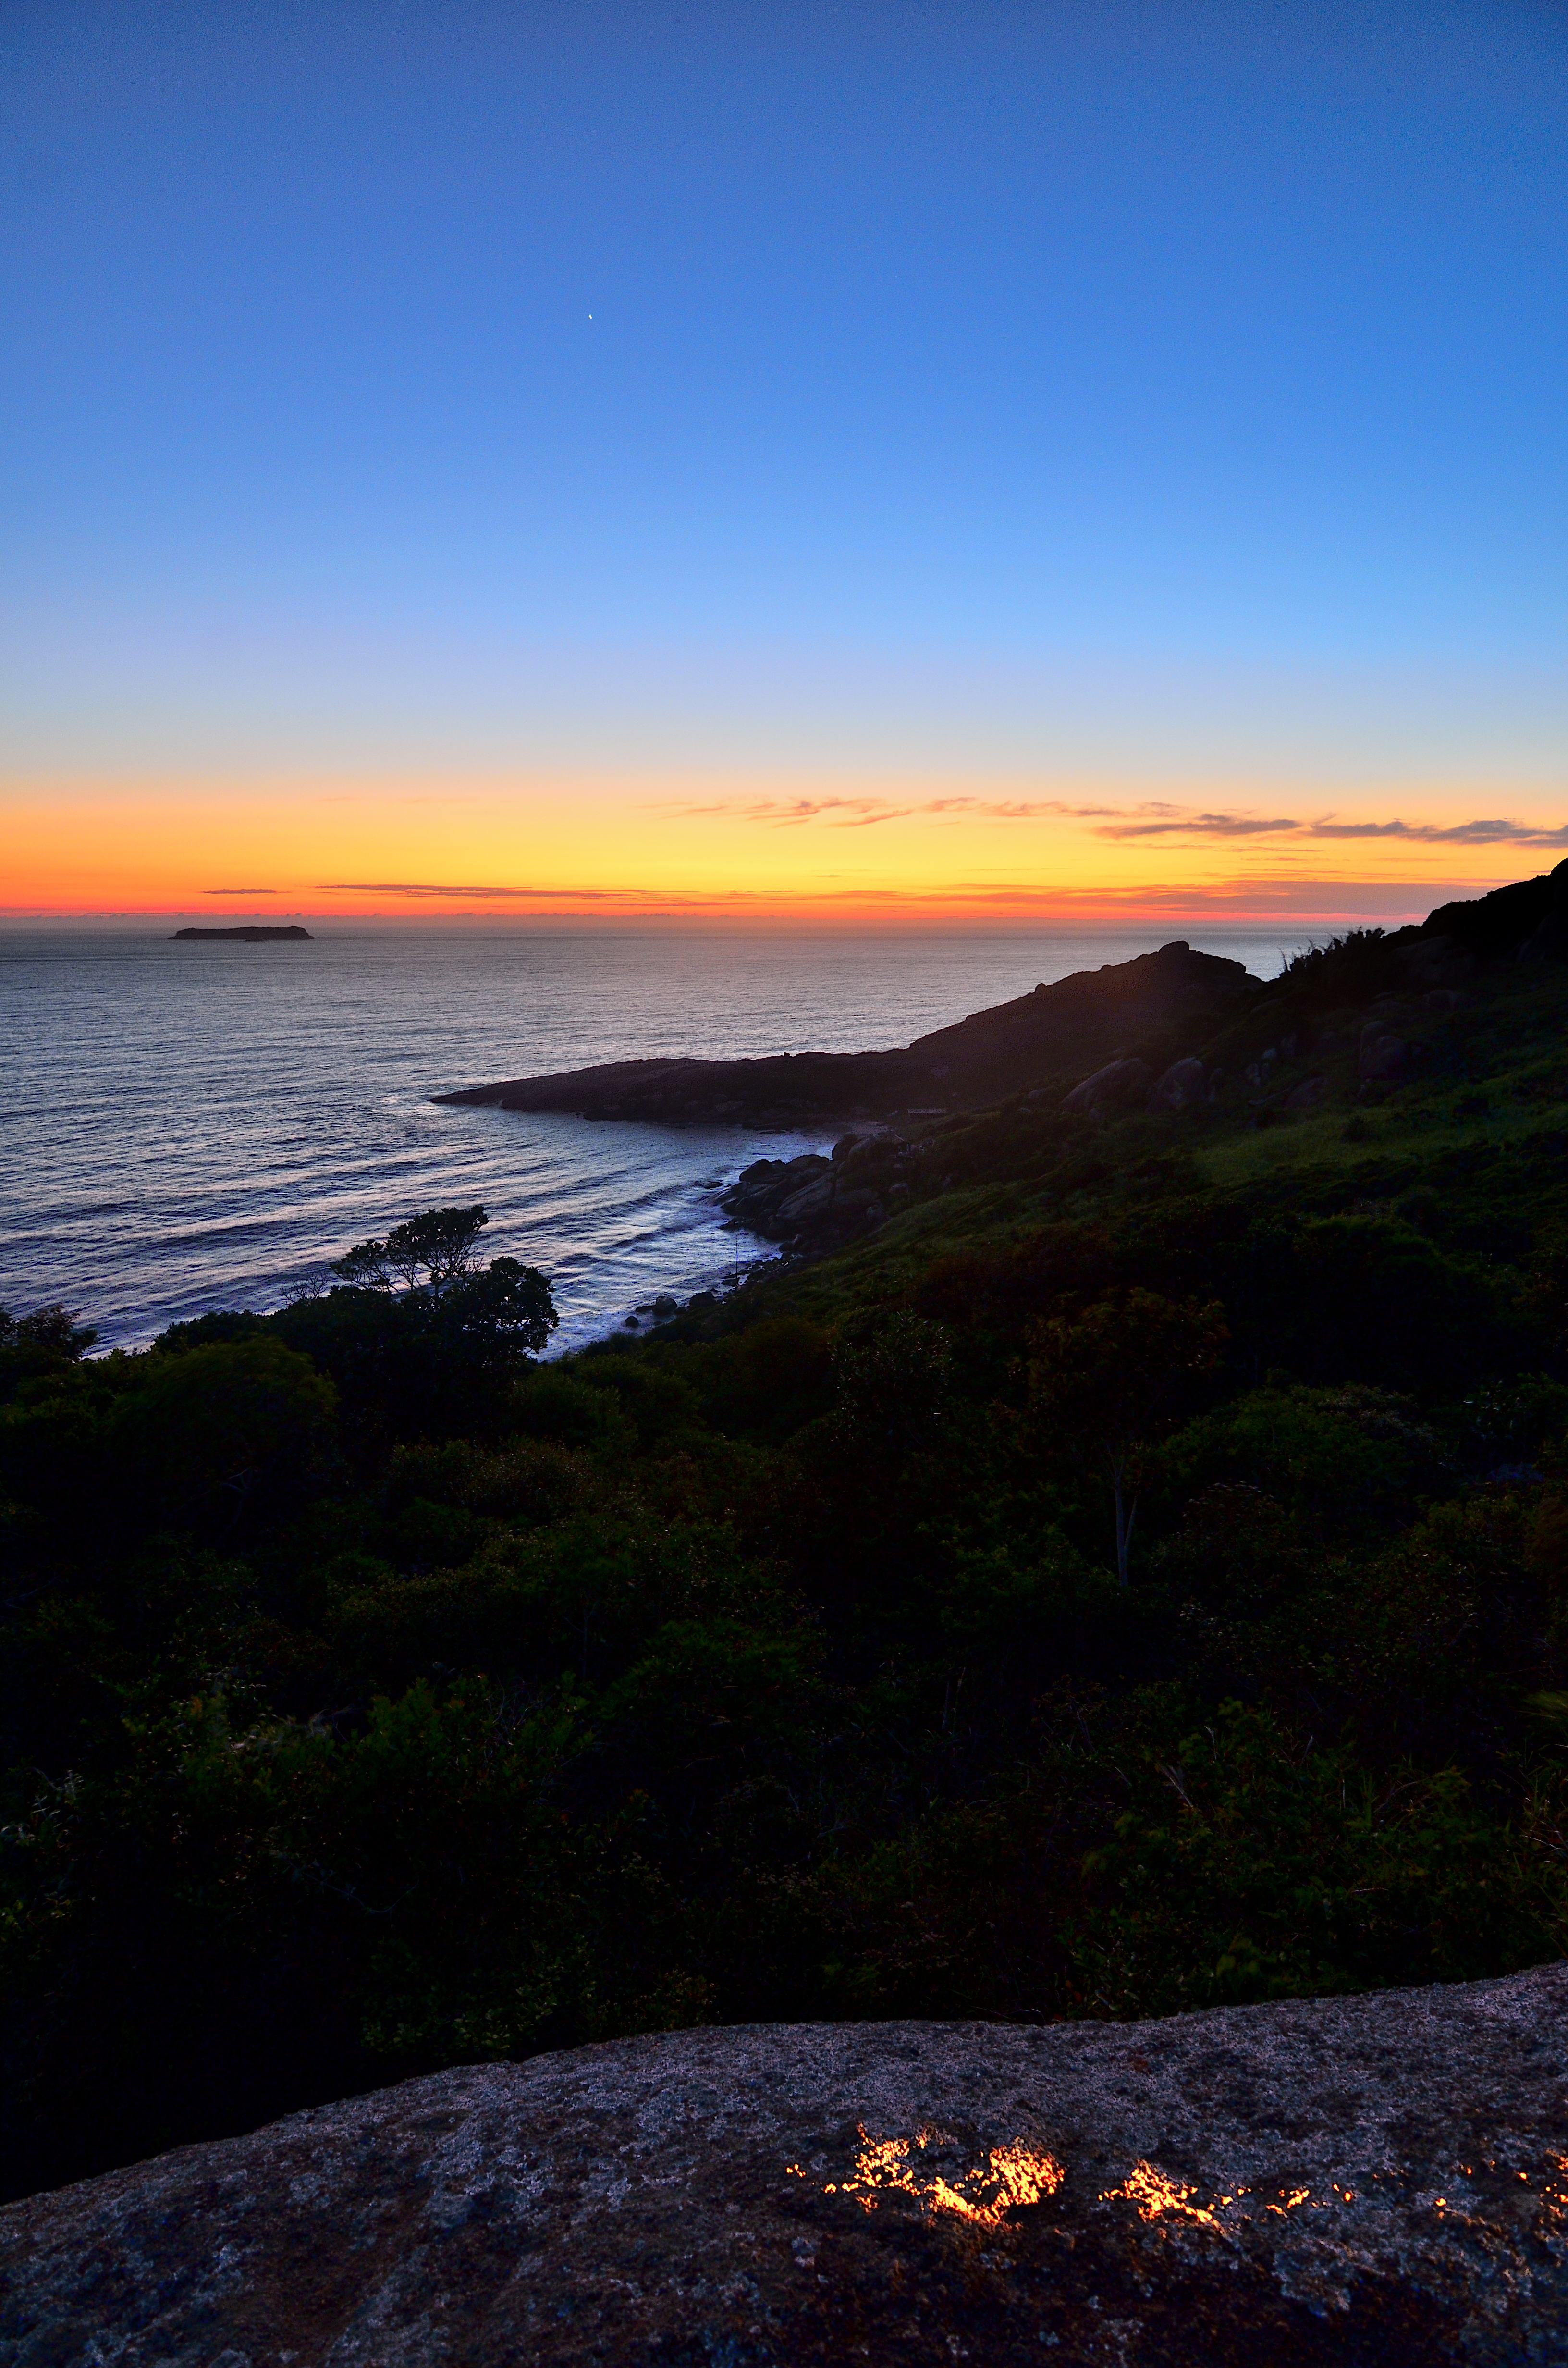
beach, sea, coast, rock, ocean, horizon, cloud, sky, sun, sunrise, sunset, sunlight, morning, shore, wave, dawn, dusk, evening, reflection, bay, terrain, body of water, arena, mar, verano, sol, praia, florianopolis, floripa, vacaciones, santacatarina, cape, wind wave